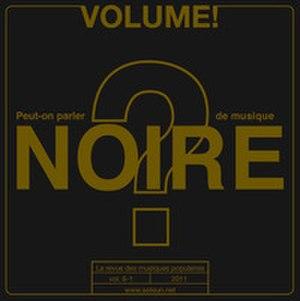
Couverture du n°8-1 de Volume
Volume ! La revue des musiques populaires des Éditions Mélanie Seteun est une revue de recherche semestrielle française à comité de lecture classée par l'AERES, exclusivement consacrée depuis 2002 à l'analyse des musiques populaires. Elle publie des articles de chercheurs français et internationaux venant de tout le spectre des sciences humaines.